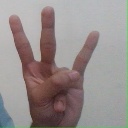
अक्षर: क्ष